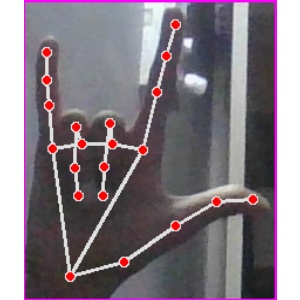
अक्षर: व